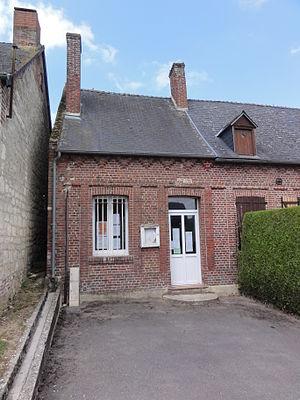
Saint-Pierremont (Aisne) mairie
Saint-Pierremont est une commune française située dans le département de l'Aisne, en région Hauts-de-France.